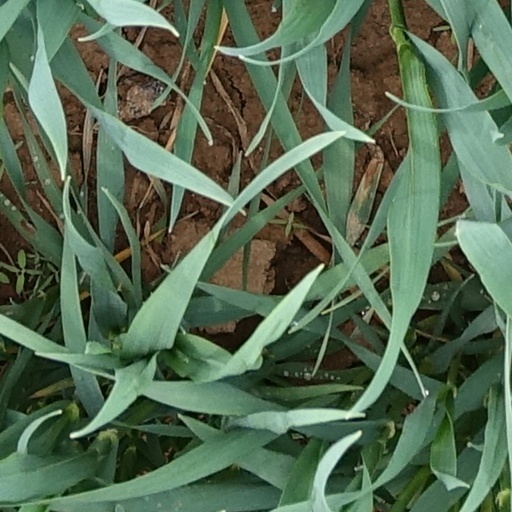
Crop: wheat